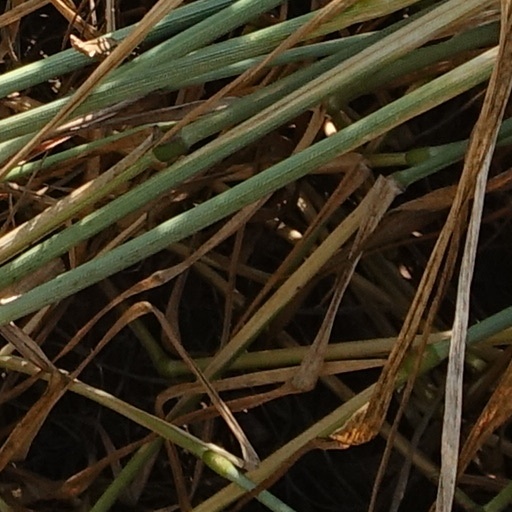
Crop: wheat